Michael Mando

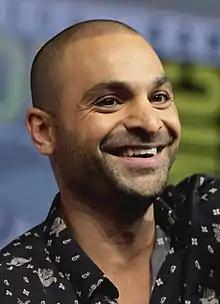
Mando in 2018

Michael Mando (born July 13, 1981) is a Canadian actor. He played Nacho Varga on the AMC series "Better Call Saul" (2015–2022), Vaas Montenegro in the video game franchise "Far Cry" (2012, 2021), Vic Schmidt in the sci-fi series "Orphan Black" (2013–2014), and Mac Gargan in "" (2017). He is a two-time Canadian Screen Award and Screen Actors Guild Award nominee.